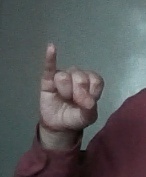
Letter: meem